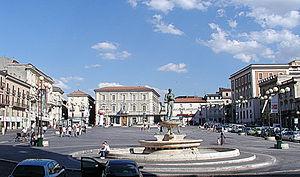
L’Aquila ['la:kwila] est une ville italienne d'environ 69 400 habitants, chef-lieu de la province homonyme et capitale de la région des Abruzzes.